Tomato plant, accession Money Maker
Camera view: tilt-top (135 deg); turntable rotation: 30 degrees
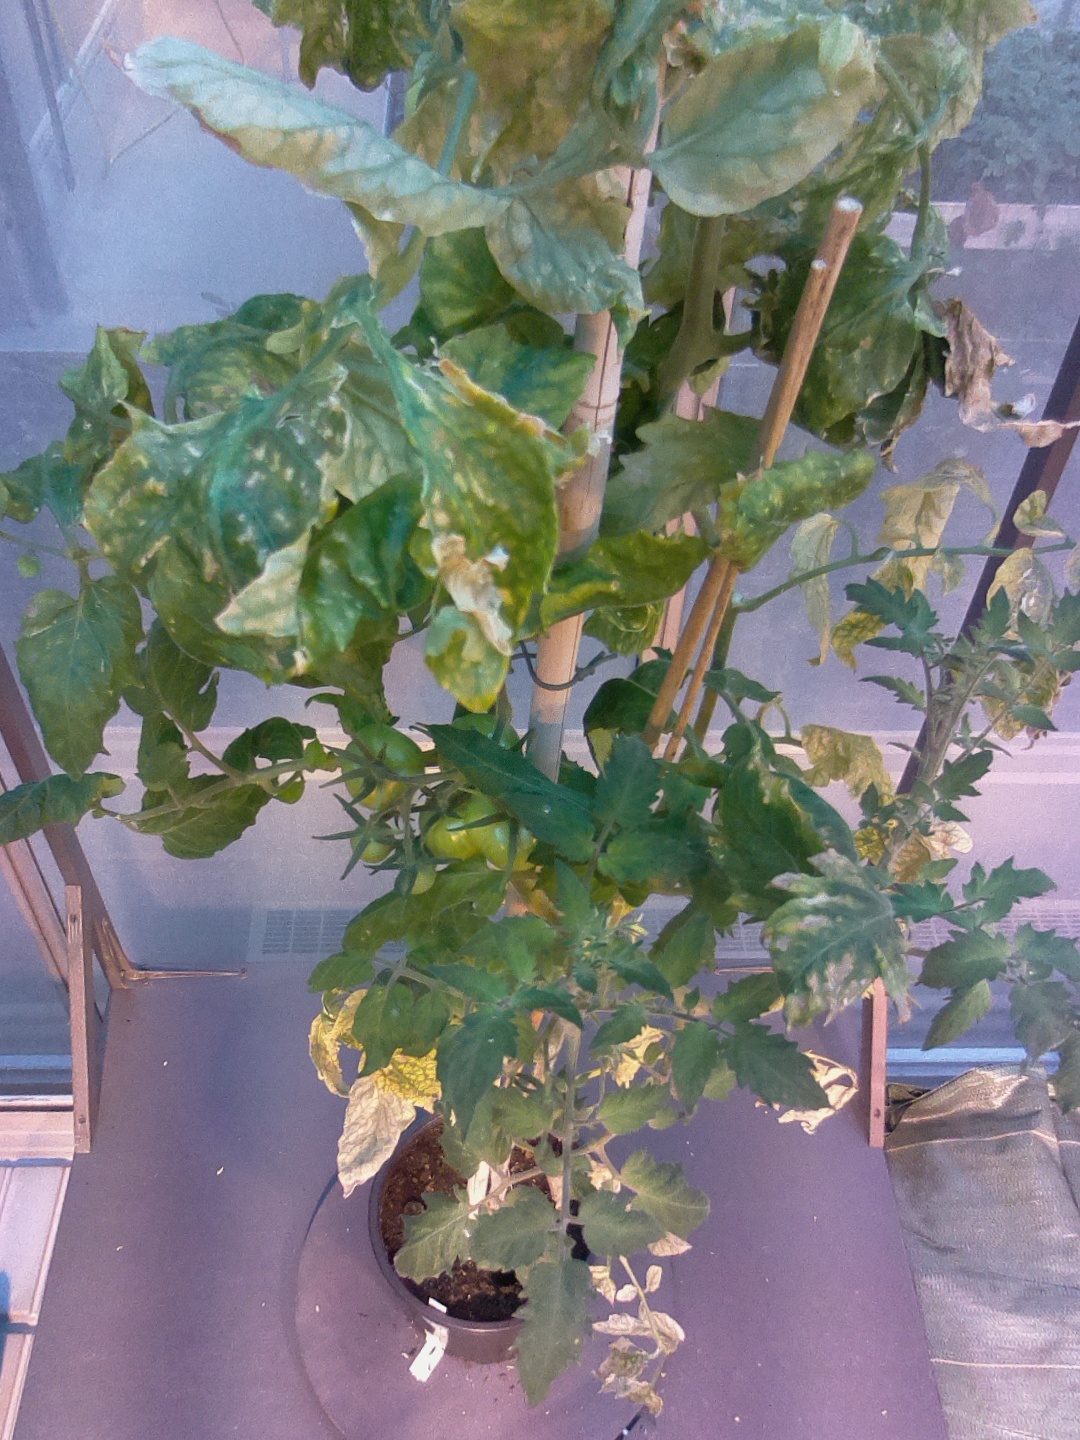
BBCH growth stage 81: 10%-20% of fruits show typical fully ripe color